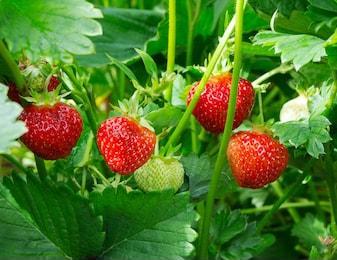
Label: Strawberry